Tracy Smothers

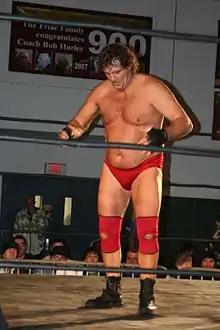
Smothers in 2008

Now more than twenty years a veteran of the industry, Smothers had become a universally well-regarded figure to the crop of young wrestlers growing up around him, passing on wisdom in car trips and finding places for them to stay. In late 2005 and early 2006, Smothers worked a full-time schedule at various independent promotions in Tennessee and around the midwest and eastern United States, including the IWC (International Wrestling Cartel), SSW (Southern States Wrestling), WOW (Wrestlers of West Virginia), VCW (Vanguard Championship Wrestling), NWA Wrestle Birmingham and NWA Midwest. On August 25, 2005, Southern Comfort won the IWC Tag Team Championship in a ladder match at IWC Summer Sizzler 2; they would hold the belts until November 25 when they lost them to The Gambino Brothers Moving Company (Marshall Gambino & Mickey Gambino).